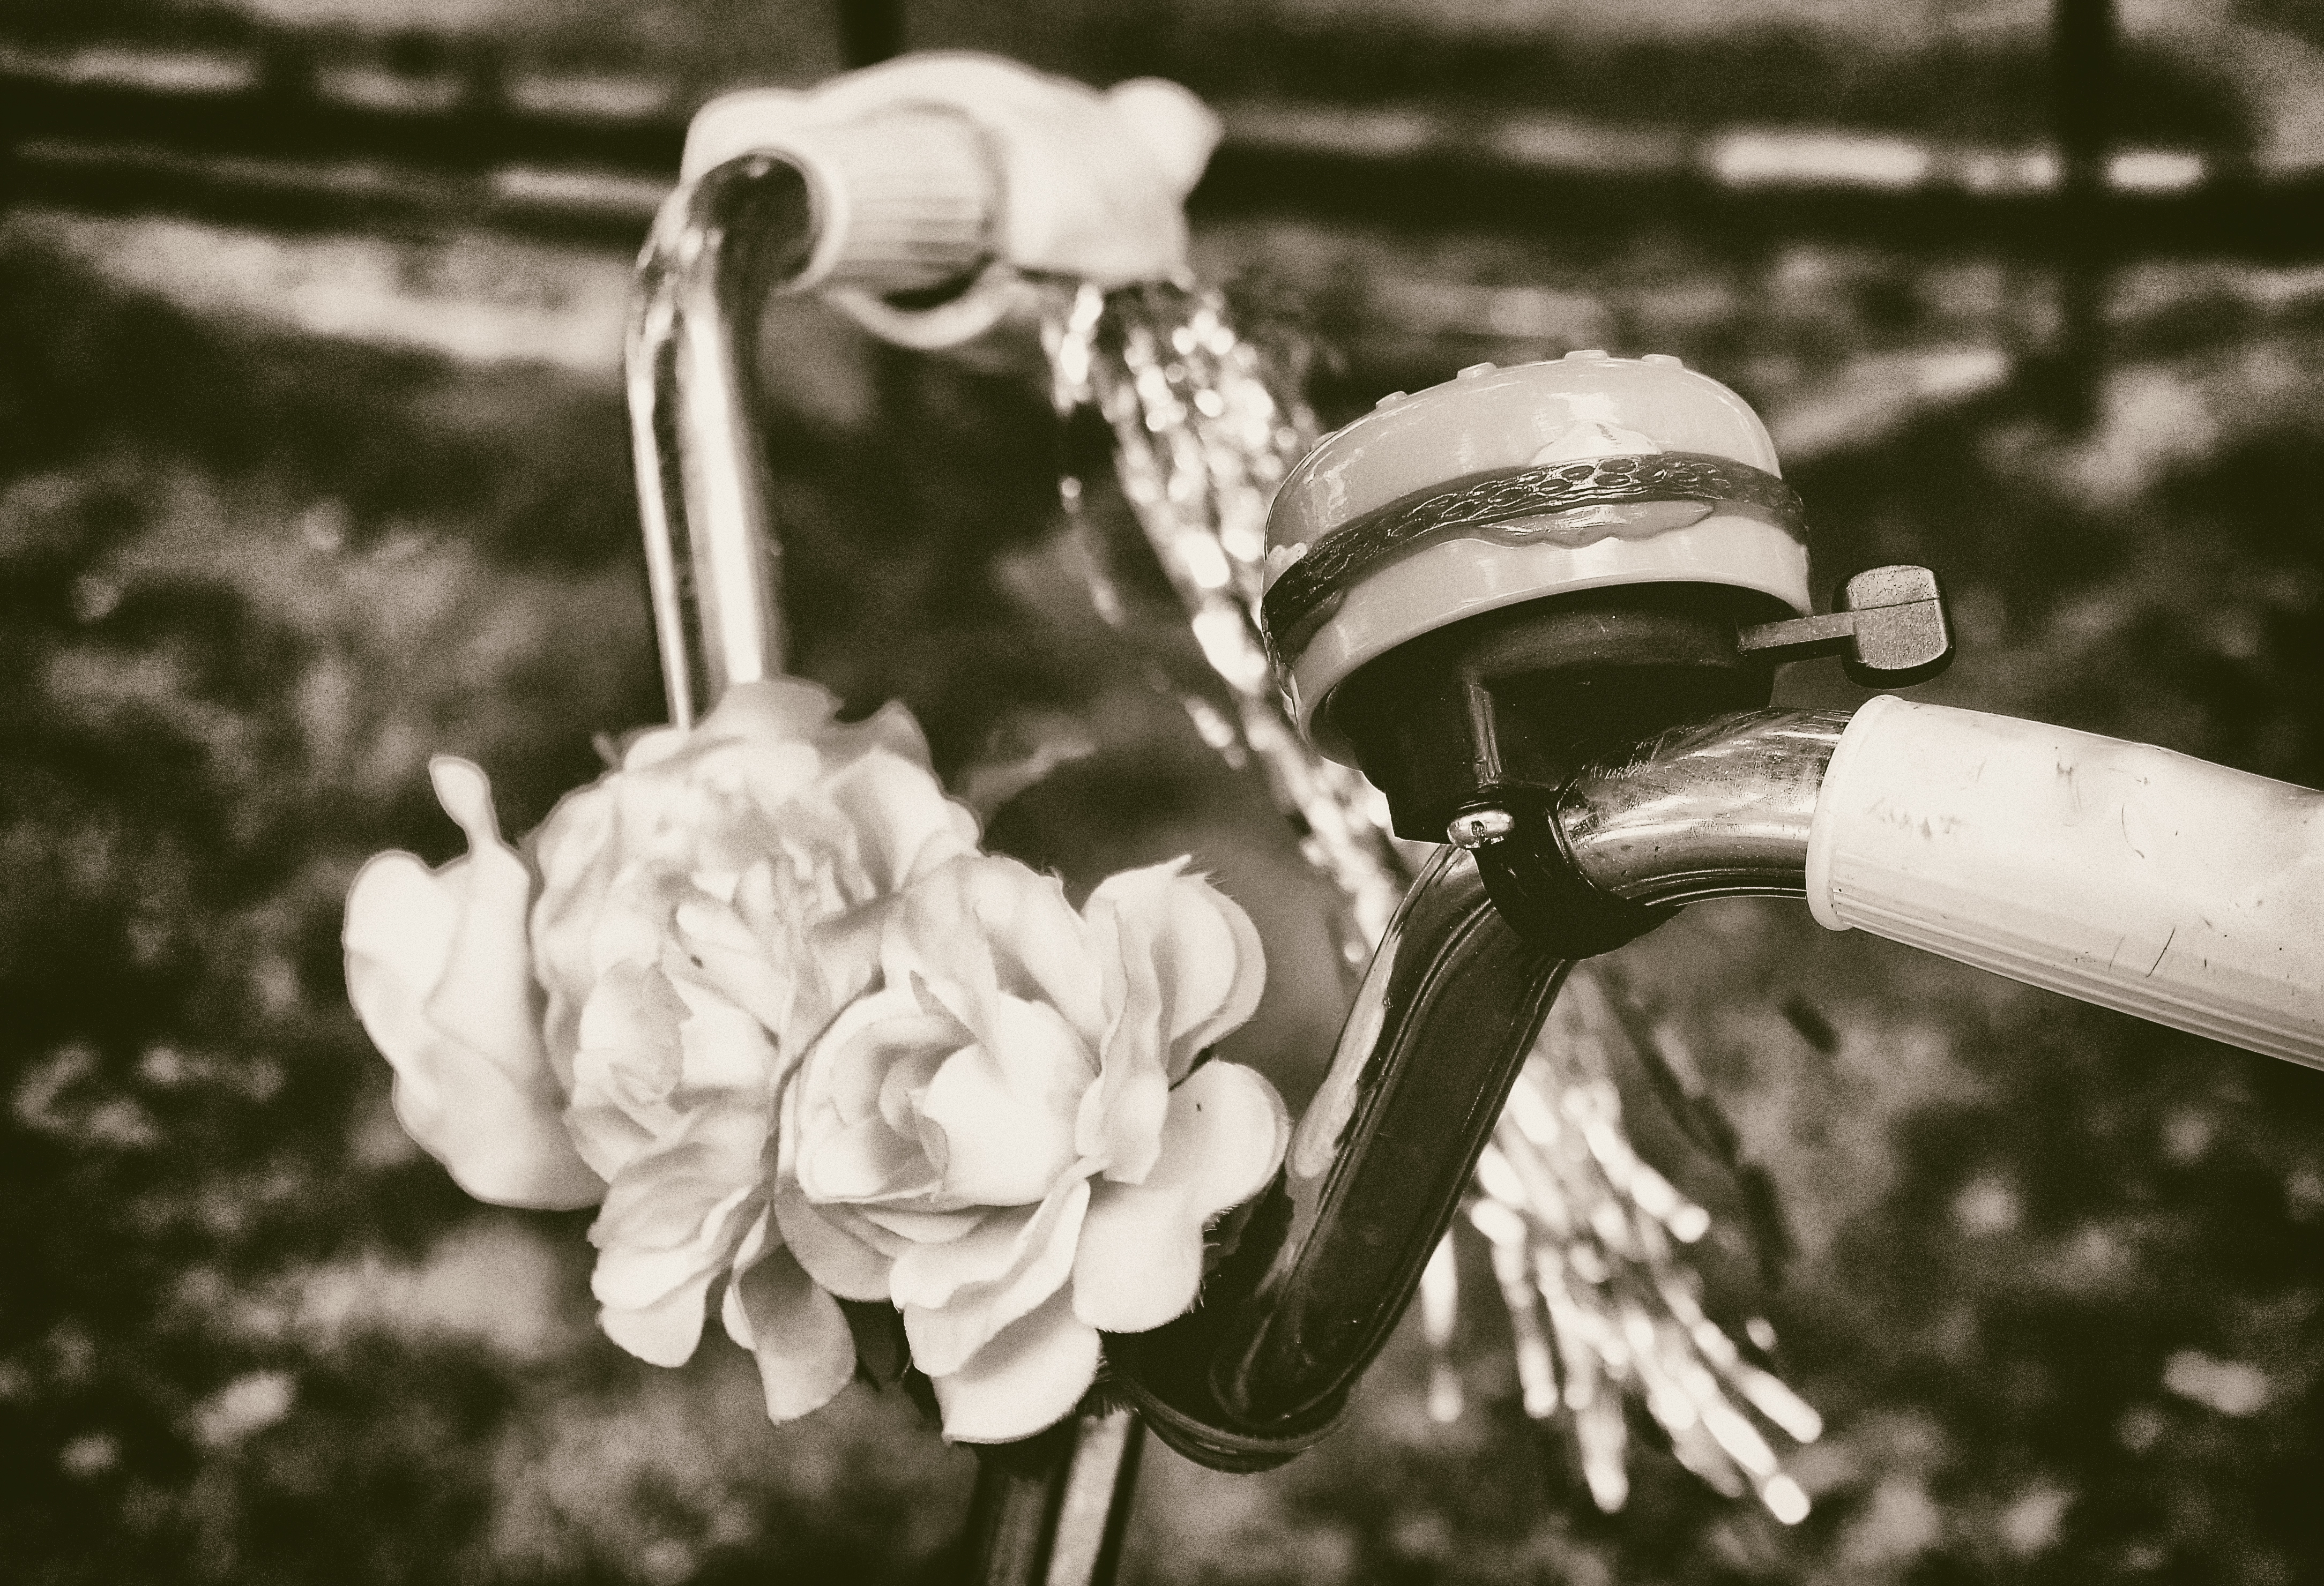
hand, black and white, plant, white, photography, flower, bicycle, spring, black, monochrome, close up, mono, photograph, handlebars, finland, helsinki, decorated, decorations, macro photography, monochrome photography